Marabou stork

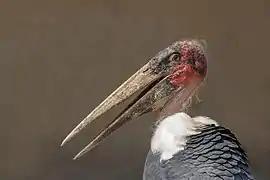
In Queen Elizabeth National Park, Uganda

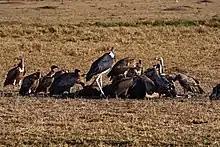
A marabou stork and Griffon vultures ("G. fulvus") scavenging in the Masai Mara, Kenya

The marabou stork is a frequent scavenger, and the naked head and long neck are adaptations to this livelihood, as it is with the vultures with which the stork often feeds. In both cases, a feathered head would become rapidly clotted with blood and other substances when the bird's head was inside a large corpse, and the bare head is easier to keep clean.